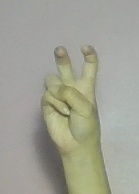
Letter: toot